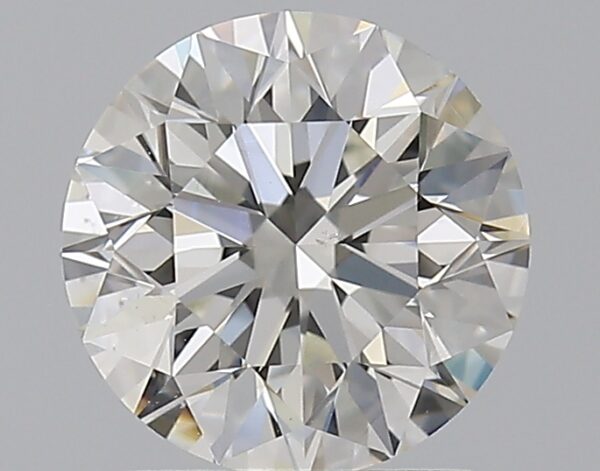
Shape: round
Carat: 1.5
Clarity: VS2
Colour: I
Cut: EX
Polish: EX
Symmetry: EX
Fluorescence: N
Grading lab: GIA
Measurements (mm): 7.25 x 7.28 x 4.6